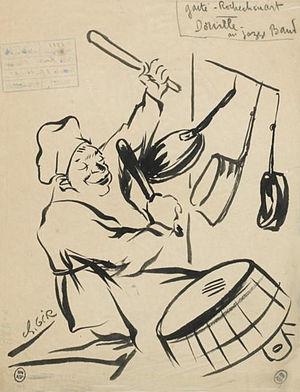
Dorville de son vrai nom Georges-Henri Dodane est un chanteur comique et acteur français, né le 1ᵉʳ mars 1883 à Paris 3ᵉ et mort le 10 août 1940 à Souillac.